Patrick Keogh

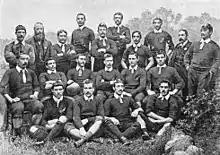
A team photo of the 1888–89 New Zealand Native football team. Patrick Keogh standing on the far left.

Keogh was born in Birmingham, England, and moved to New Zealand when he was young. In 1884 he started playing senior club rugby for Kaikorai Rugby Football Club in Dunedin. Keogh played as half-back, and had already gained a reputation as a talented player before being selected to play provincially for Otago in 1887. For Otago, Keogh played one match against the privately organised British team that toured New Zealand and Australia in 1888. Early in the second half of the match, with no score from either team, the ball was heeled loose from an Otago scrum and Keogh collected the ball before darting through the British Isles' forwards to score a try. The tourists recovered to score twice after an Otago player left the field injured (there were no injury replacements). The British Isles eventually won 4–3, but Keogh's play against the tourists was described as "outstanding". It was rumoured that Keogh, who had missed Otago's first match against the British due to injury, had watched through a hole in a fence in order to devise strategies for when he could play them.